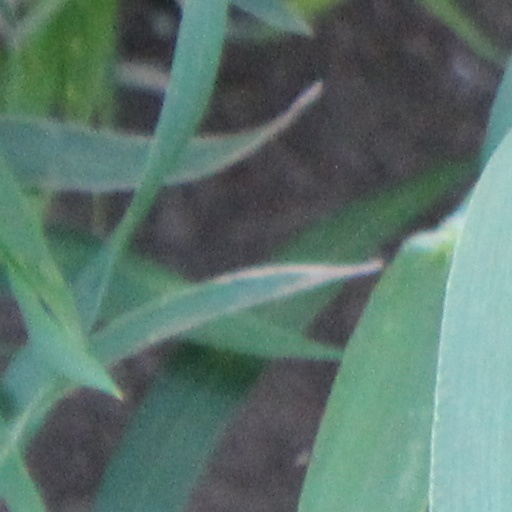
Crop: wheat